Scared to Death (1981 film)

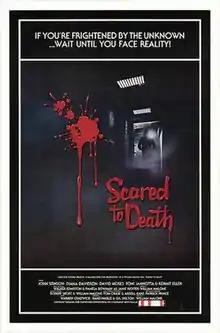
Promotional poster artwork

Scared to Death (also known as The Aberdeen Experiment and Scared to Death: Syngenor) is a 1980 American science fiction horror film directed by William Malone and starring John Stinson.